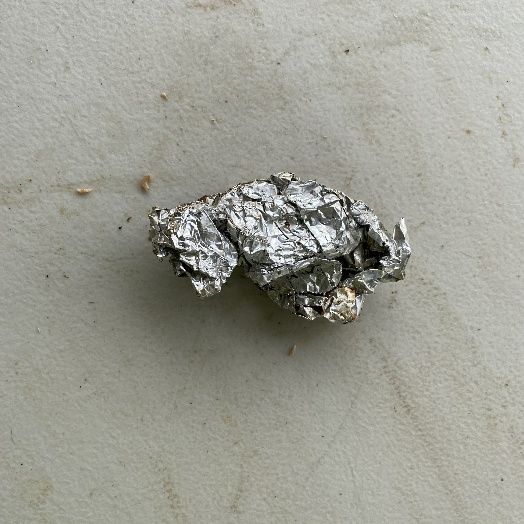
Label: Metal